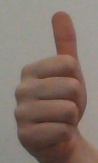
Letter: aleff